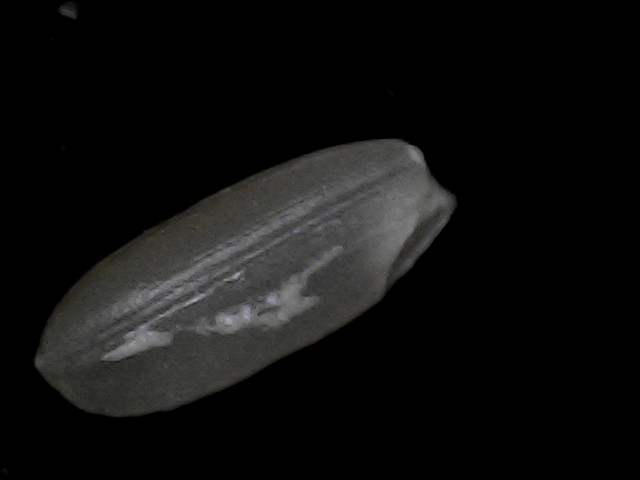
Rice variety: BD95